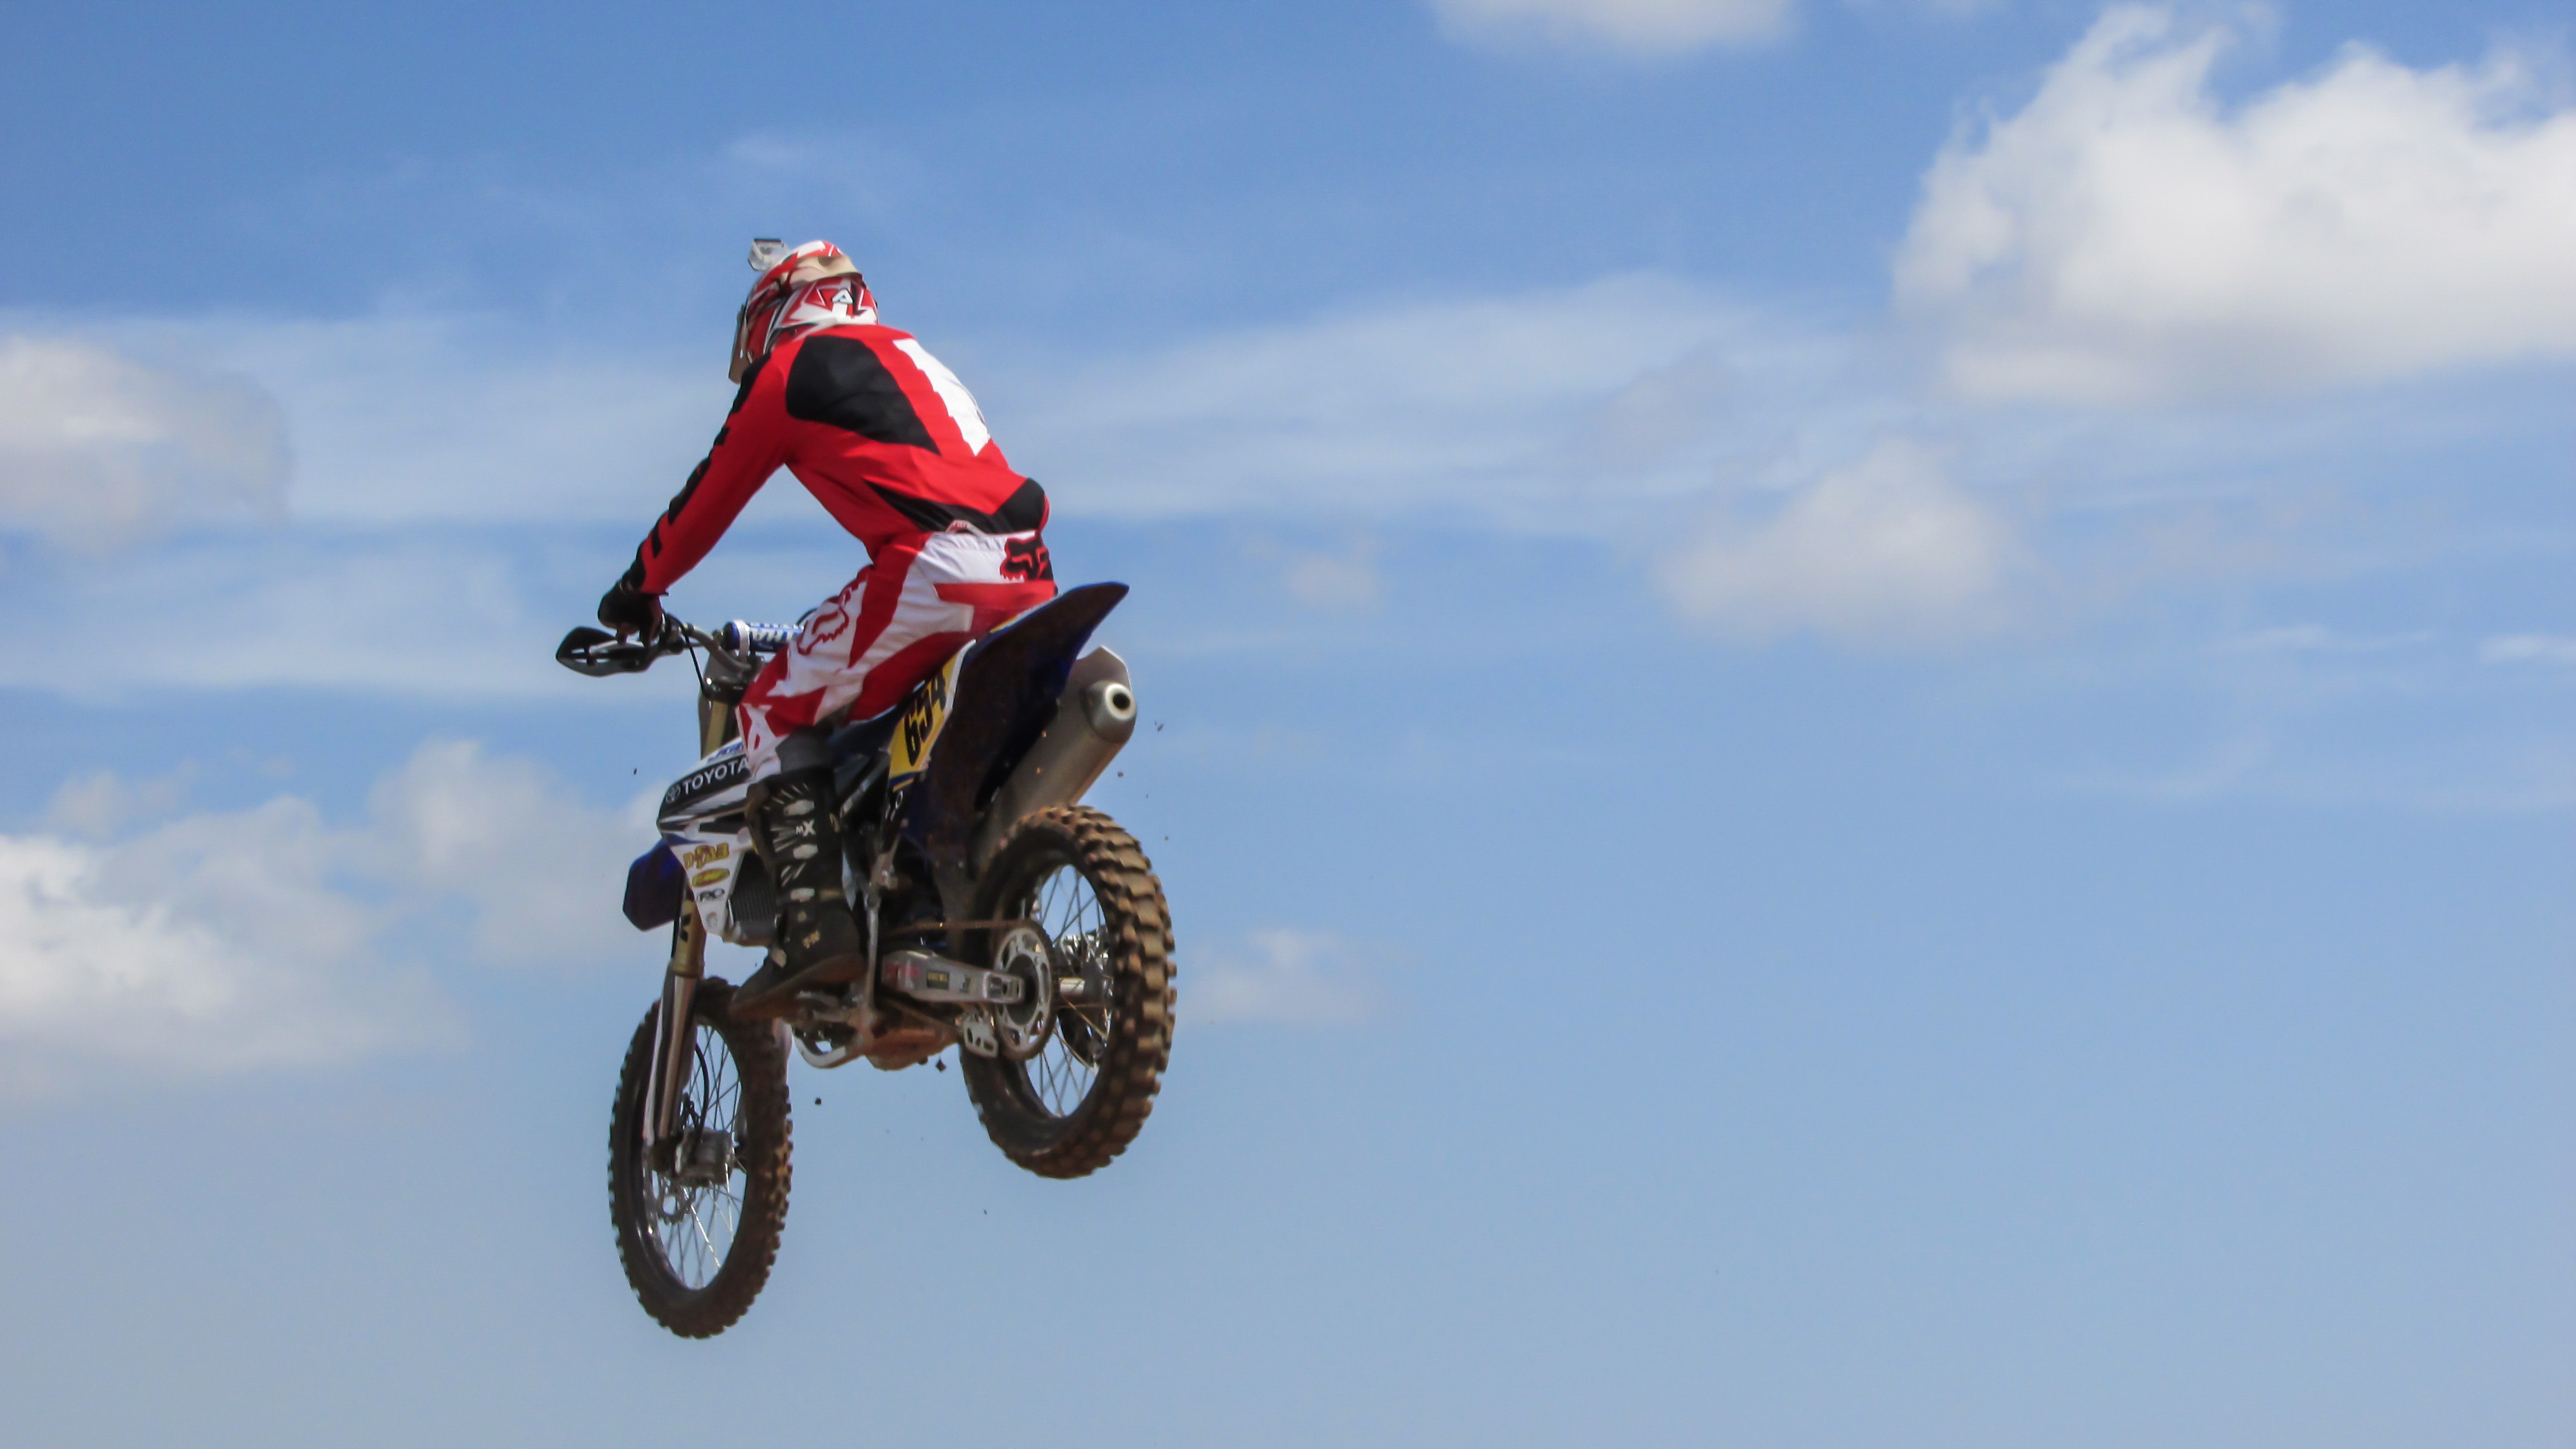
sport, jump, motion, vehicle, motorcycle, motocross, action, freedom, extreme, extreme sport, riding, competition, sports, downhill, racing, landing, motorsport, freestyle motocross, motorcycling, extreme sports, motorcycle racing, stunt performer